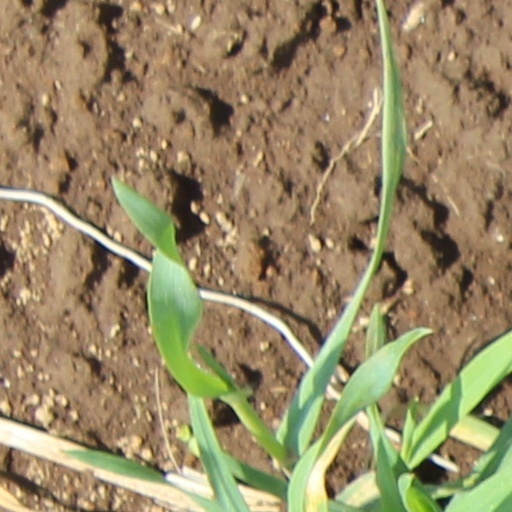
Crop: wheat